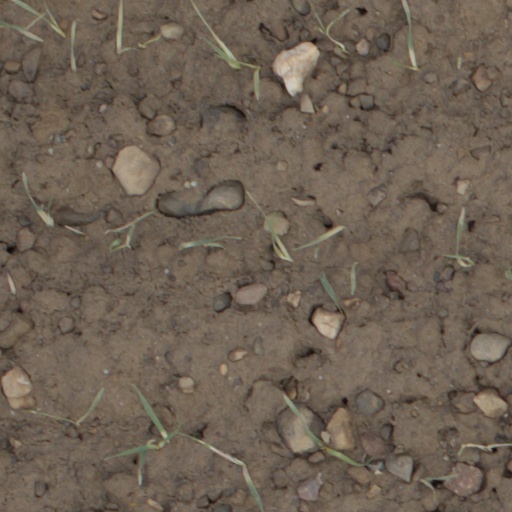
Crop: wheat